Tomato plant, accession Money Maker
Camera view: vertical (180 deg); turntable rotation: 270 degrees
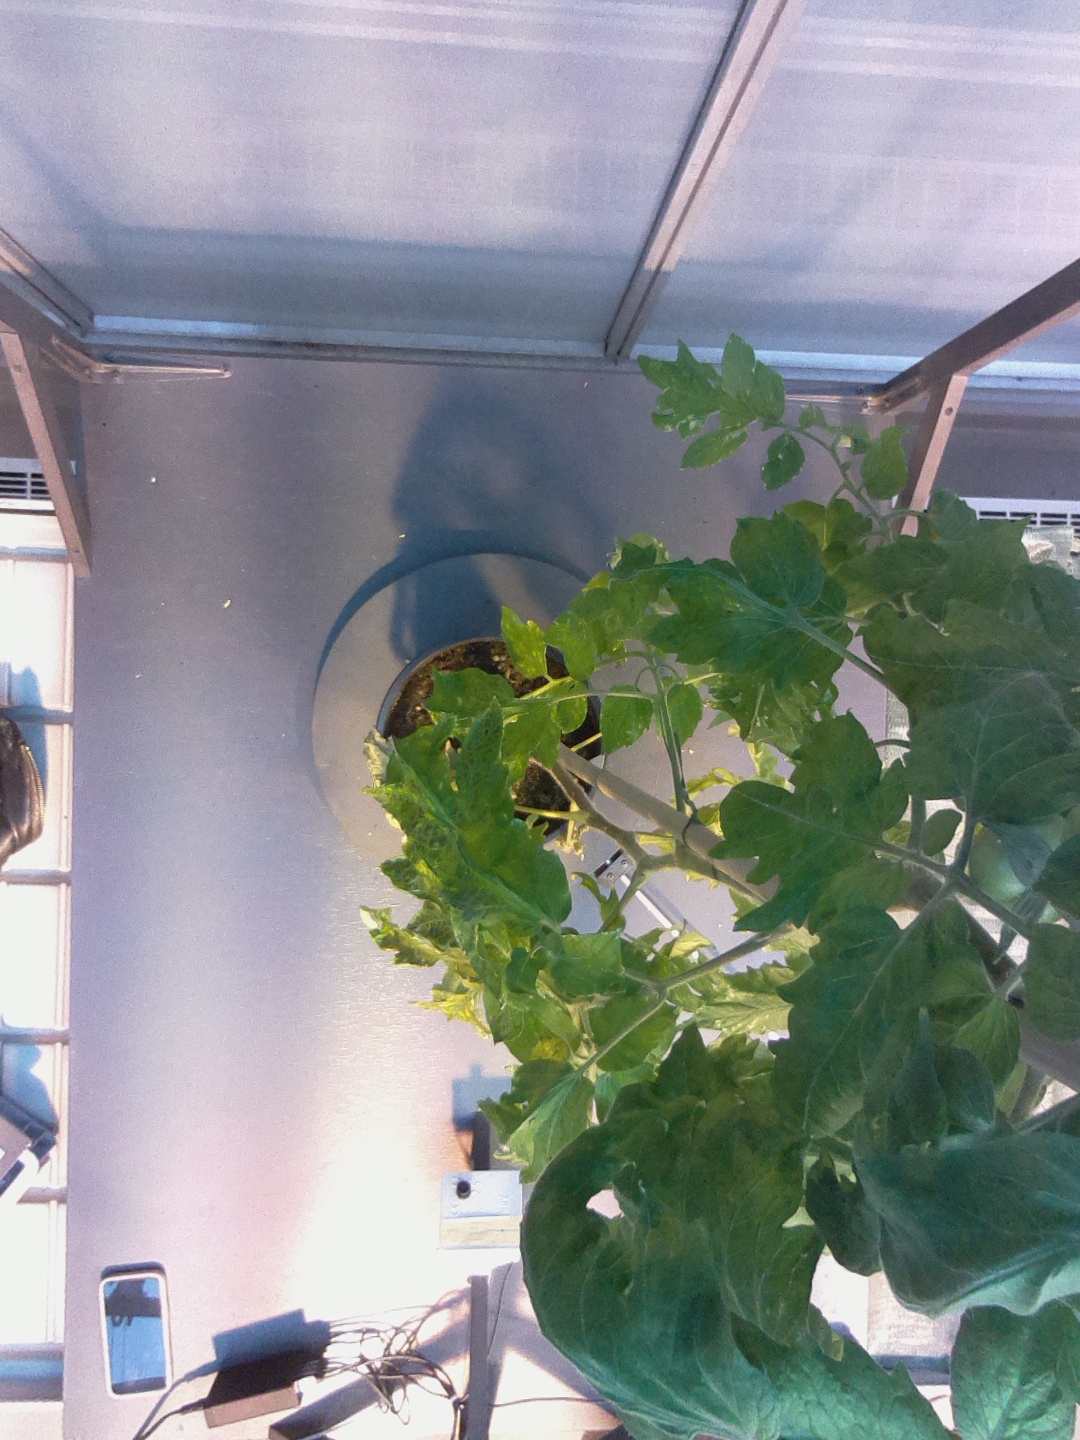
BBCH growth stage 71: 10%-20% of final fruit size